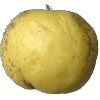
Label: Apple Golden 1